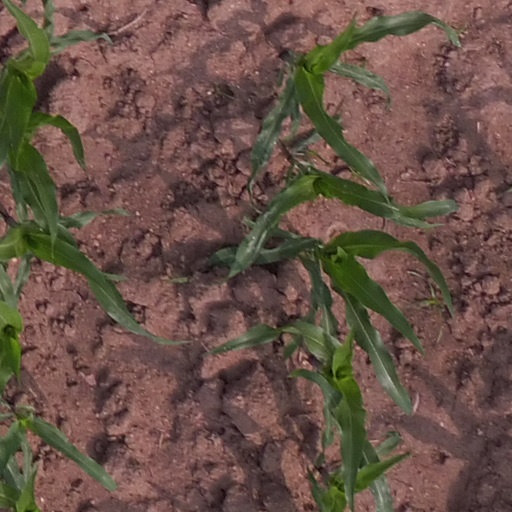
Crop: maize; corn